Christian Ilić

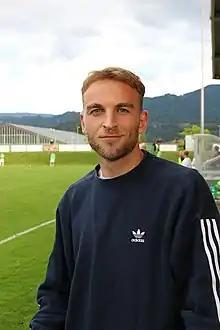
Ilić in 2021

Christian Ilić (born 22 July 1996) is a Croatian professional footballer who plays as a midfielder for Indonesian Super League club Bhayangkara Presisi.